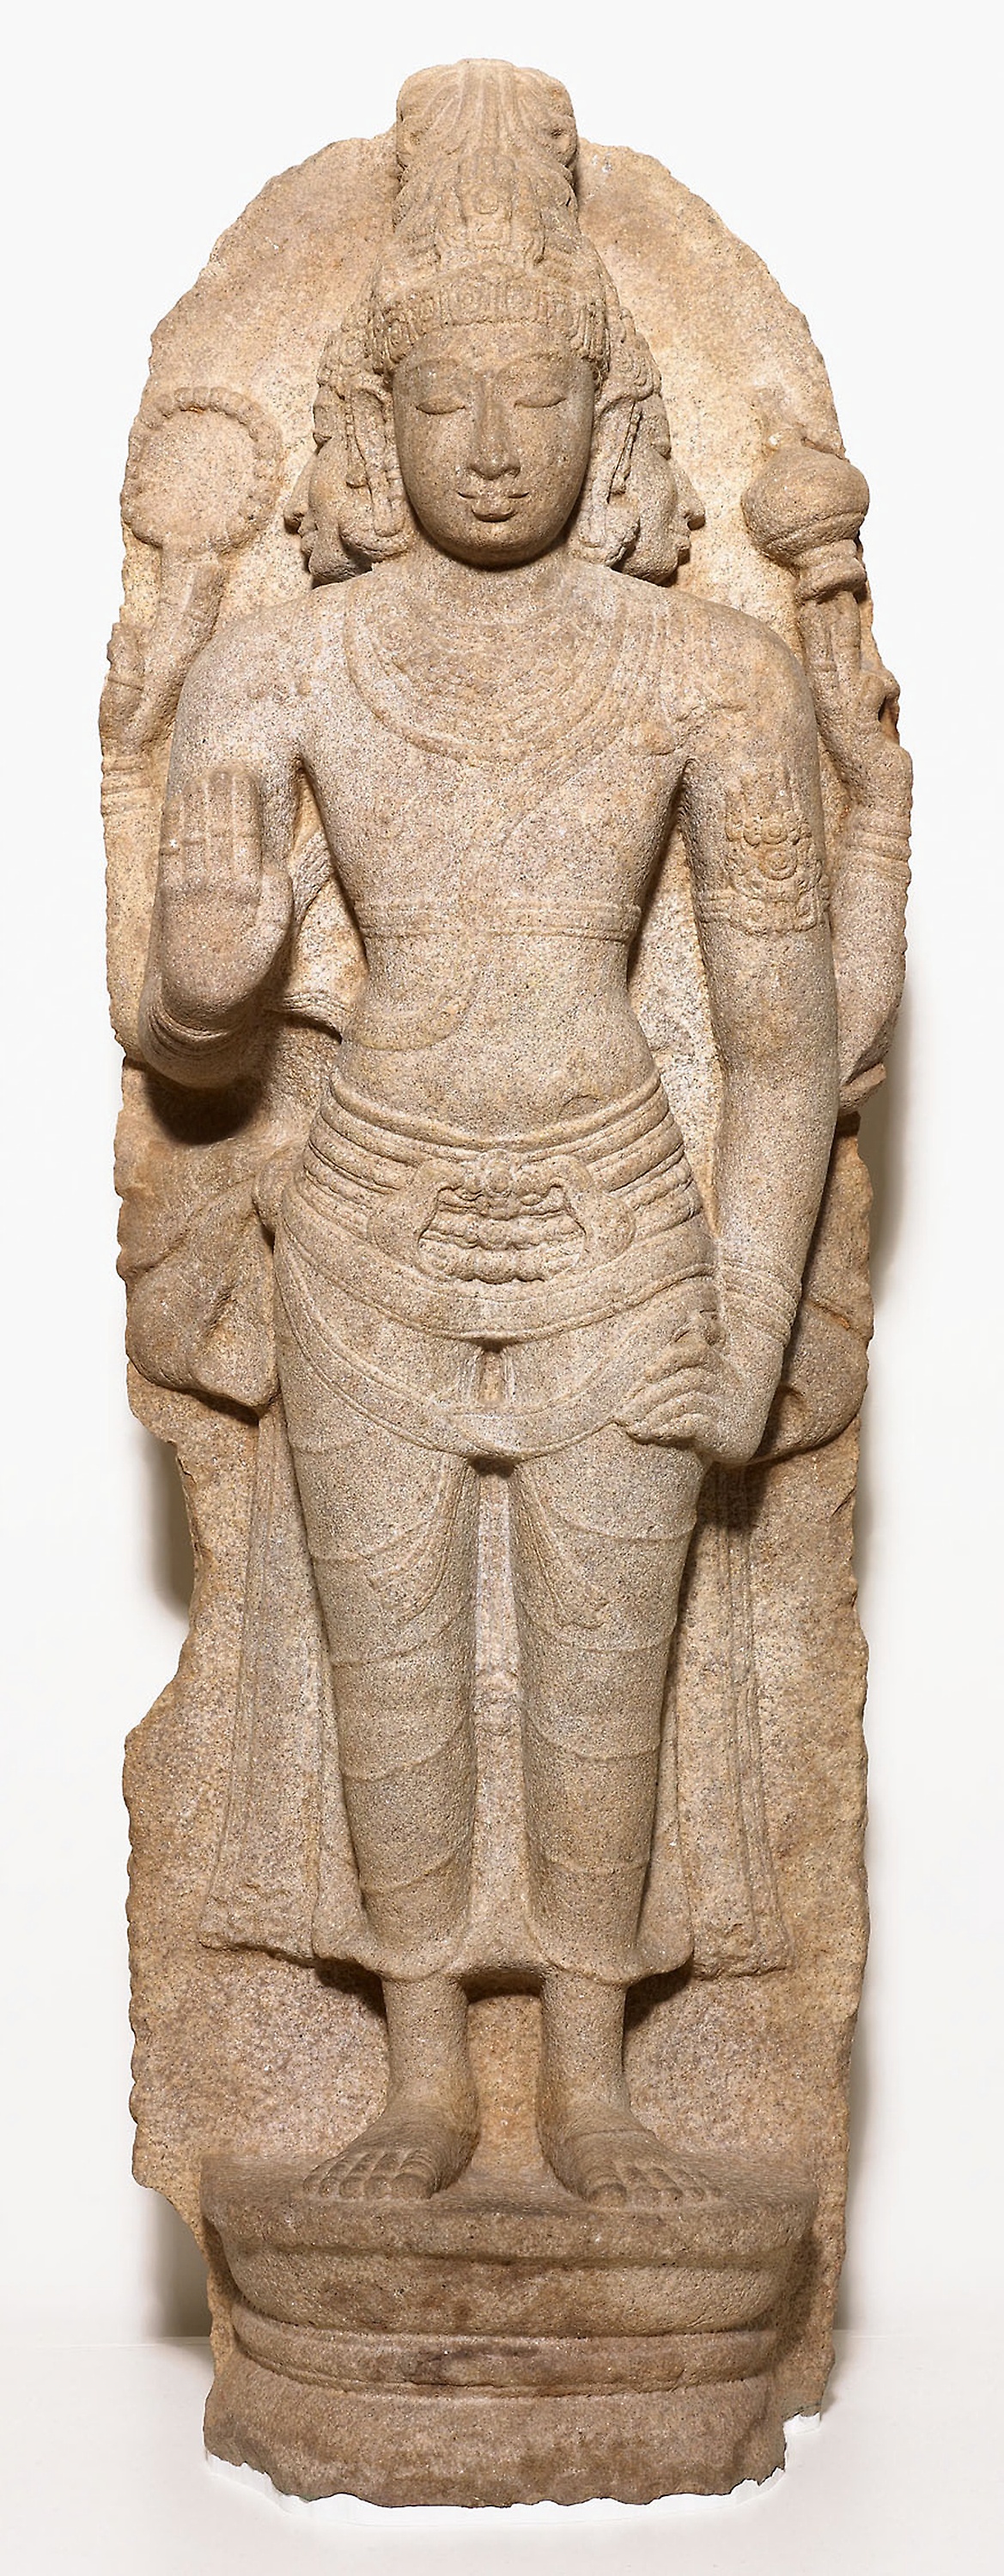
stone carving, ancient history, sculpture, artifact, relief, classical sculpture, archaeological site, carving, statue, history, temple, monument, stele, rock